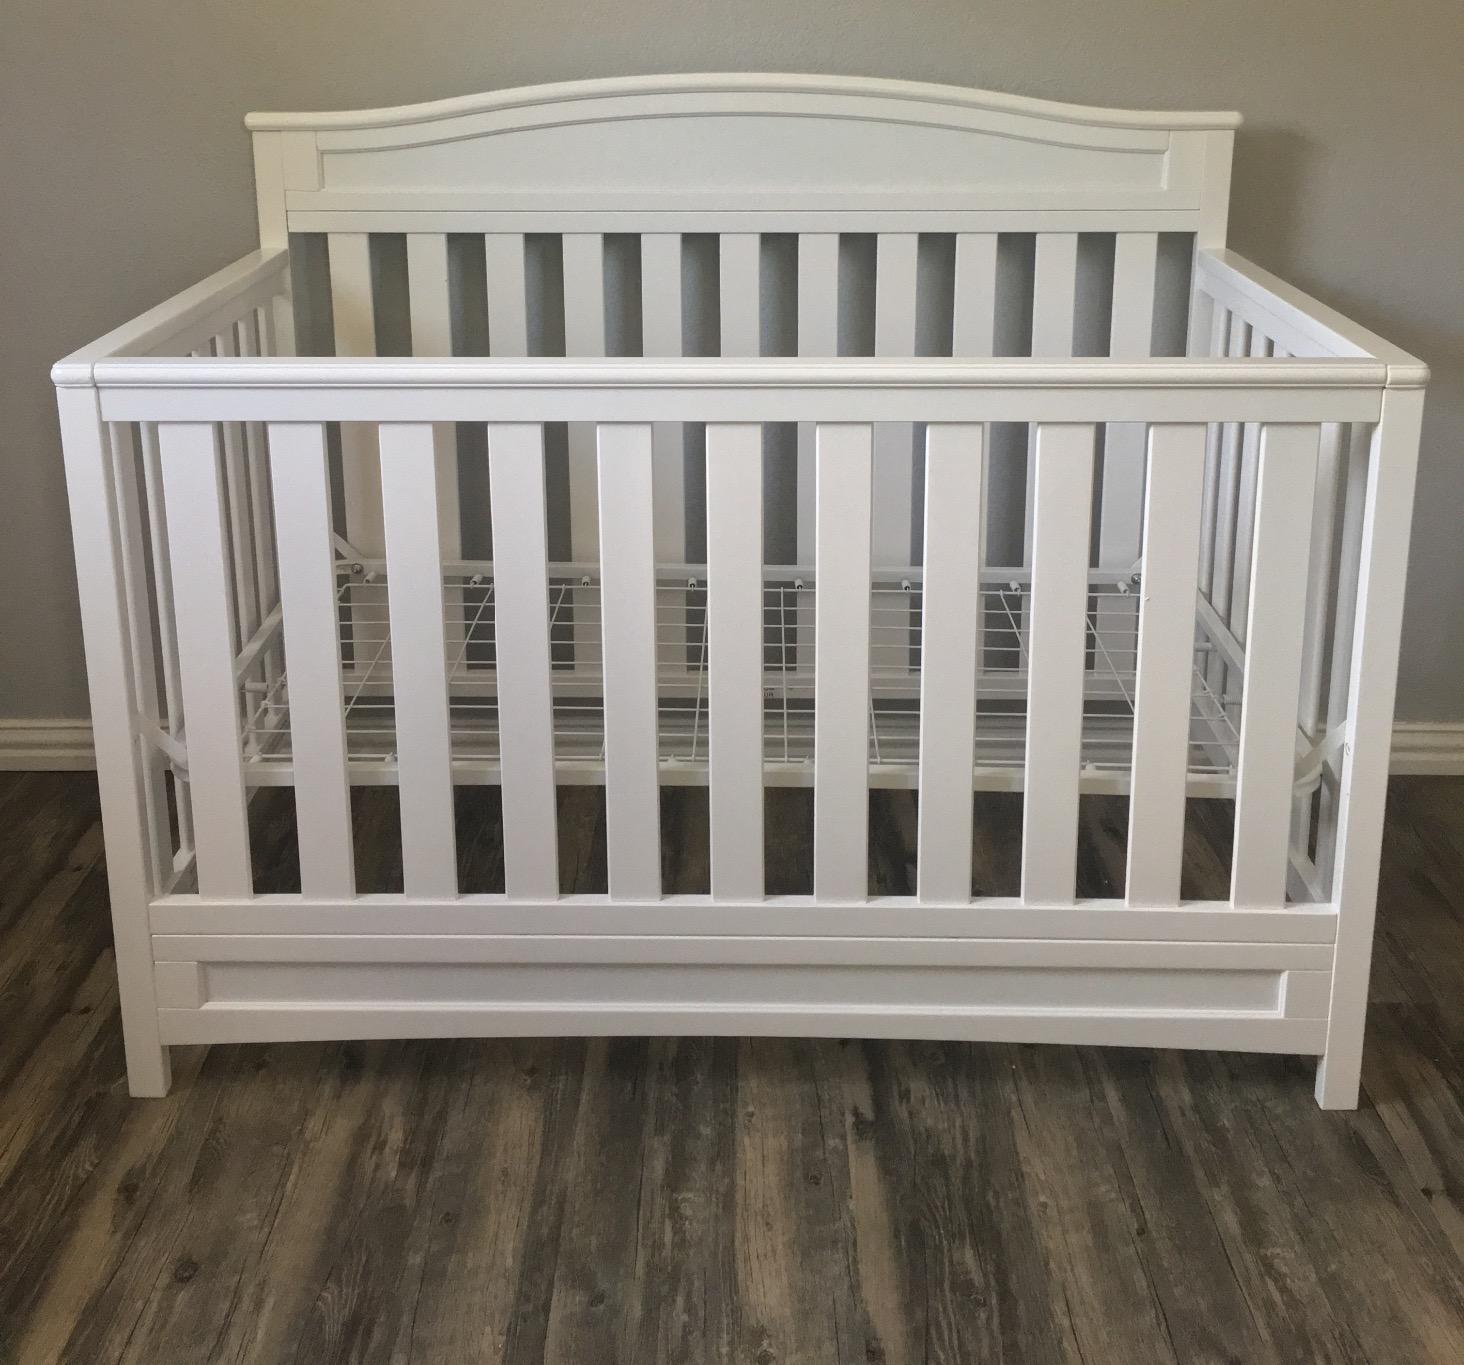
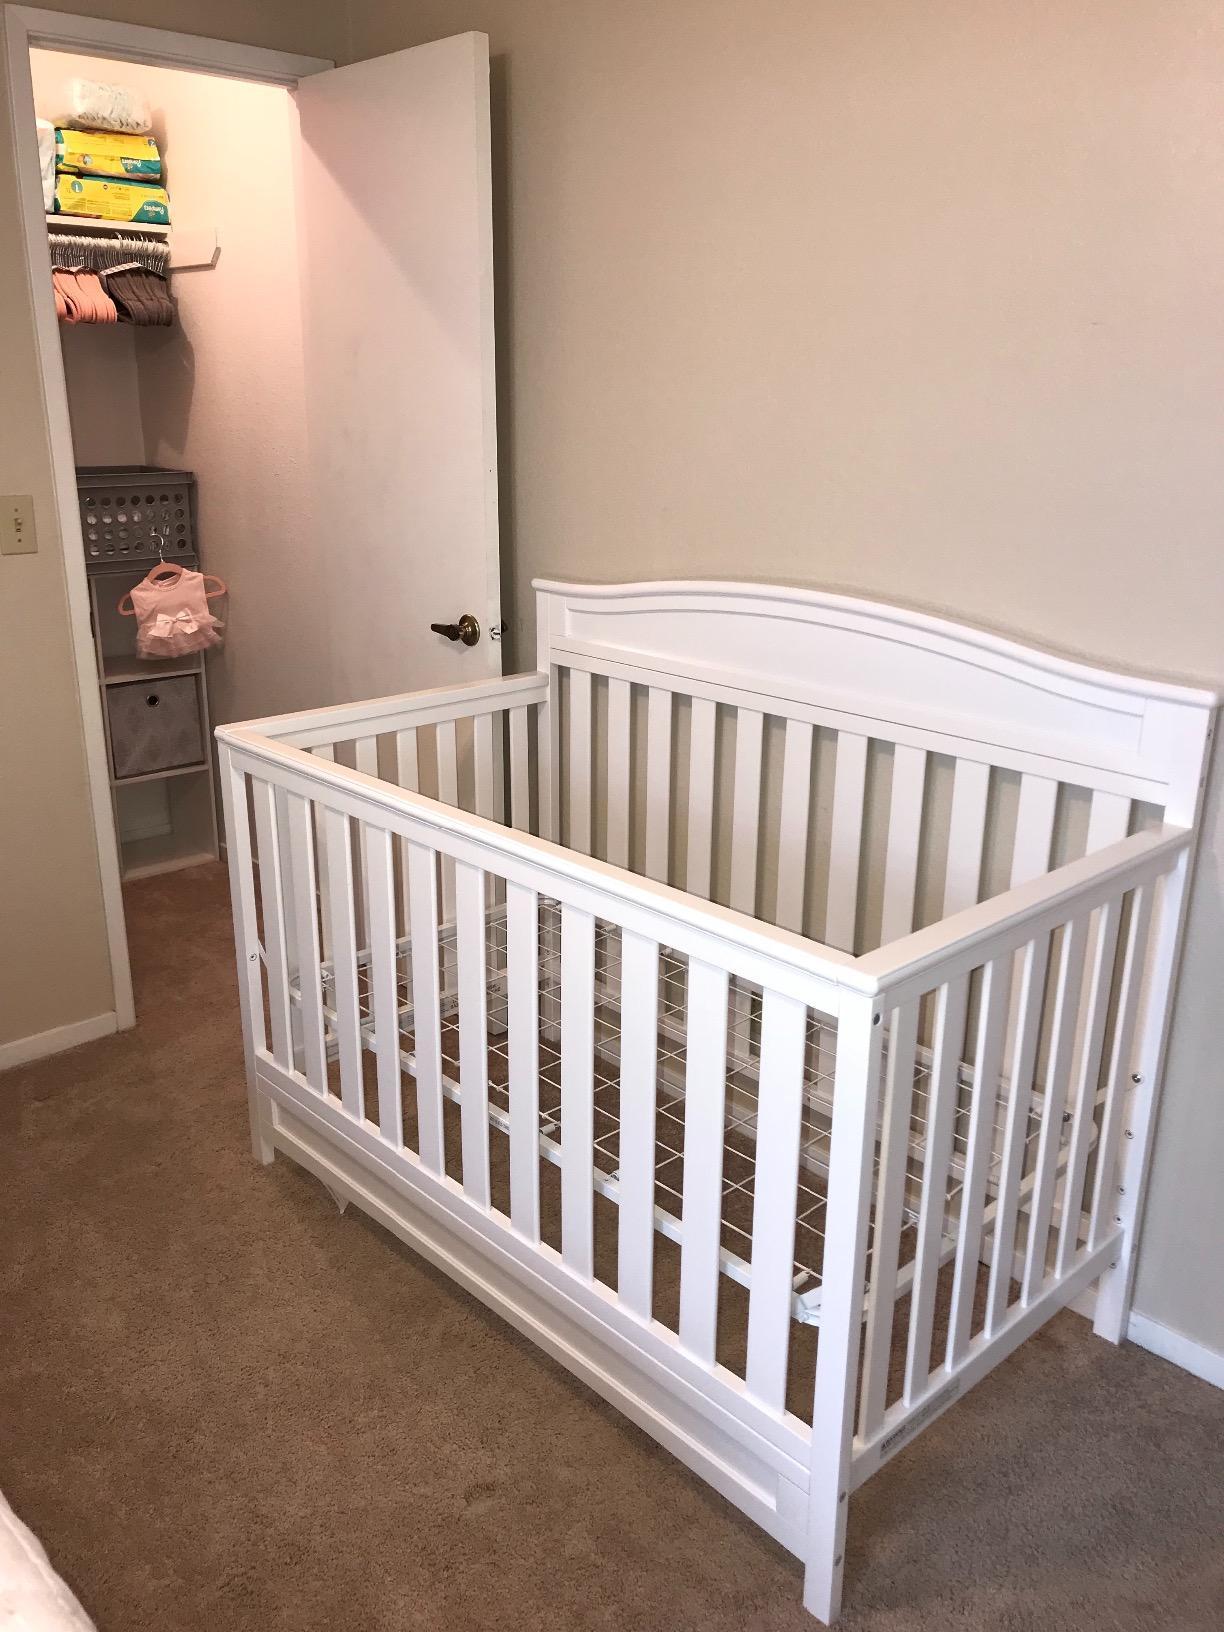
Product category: products_crib
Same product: yes